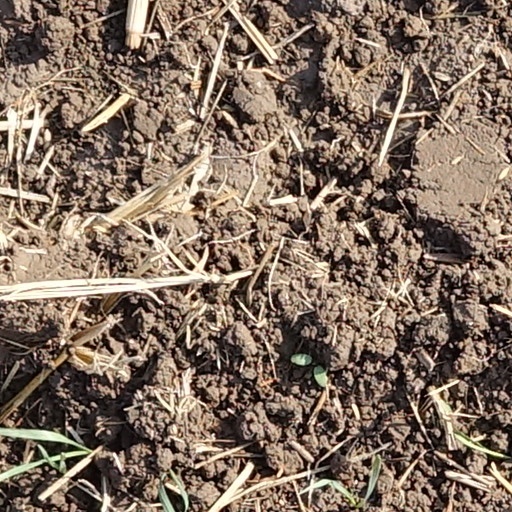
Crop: wheat